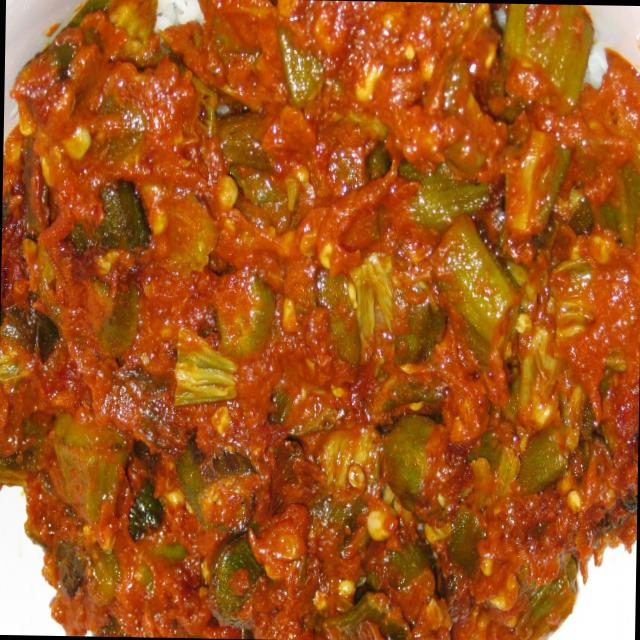
Dish: bhindi_masala